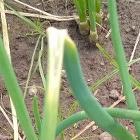
Crop: Onion
Condition: fusarium-d